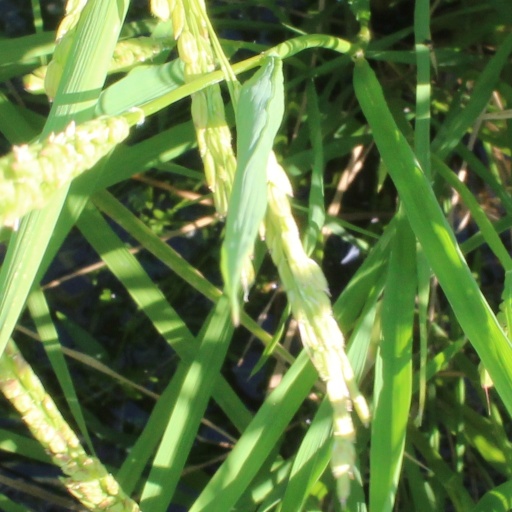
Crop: rice